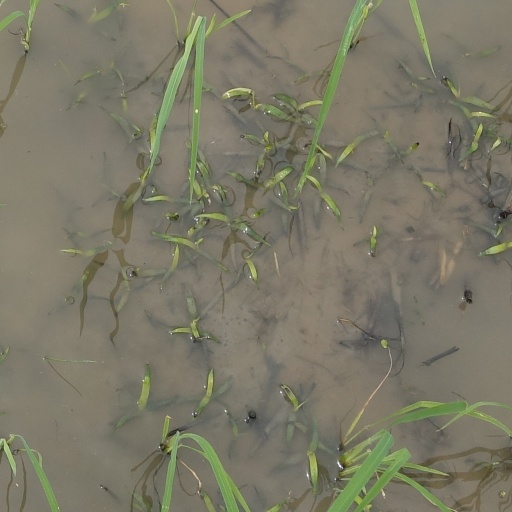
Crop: rice